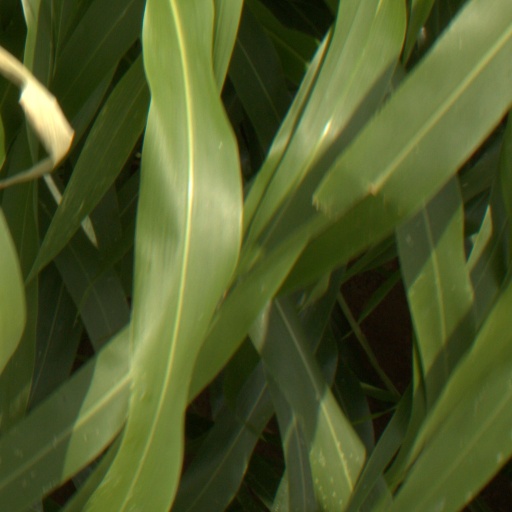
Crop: sorghum